LGBTQ rights in Mexico

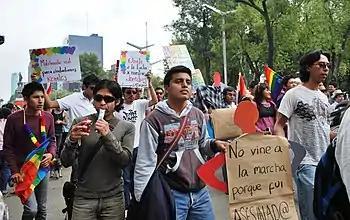
Male gay-pride marchers, with signs and rainbow flags

Same-sex sexual acts are legal in Mexico, but LGBT people have been prosecuted through the use of legal codes that regulate obscene or lurid behavior ("atentados a la moral y las buenas costumbres"). Over the past twenty years, there have been reports of violence against gay men, including the murders of openly gay men in Mexico City and of transgender people in the southern state of Chiapas. Local activists believe that these cases often remain unsolved, blaming the police for a lack of interest in investigating them and for assuming that gays are somehow responsible for attacks against them.